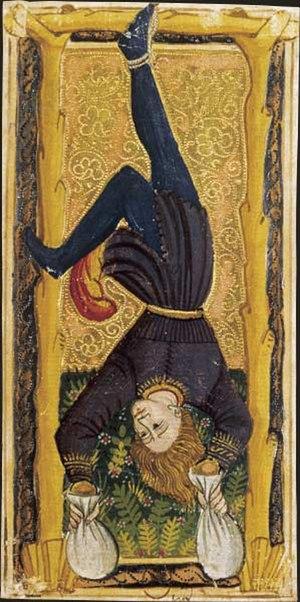
Le Pendu est le douzième atout du tarot de Marseille.